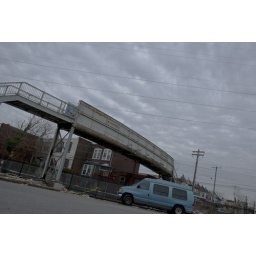
The bridge from below with blue car